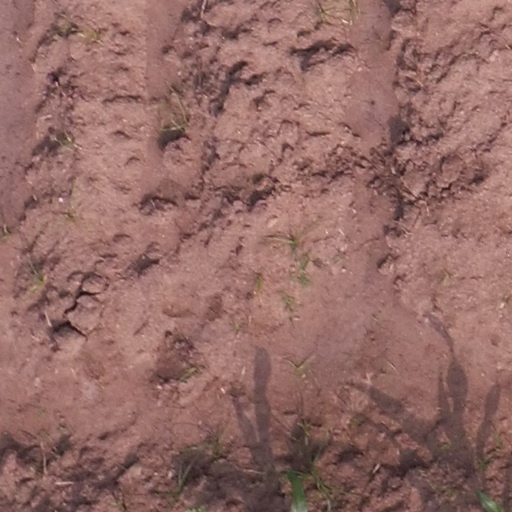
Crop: maize; corn